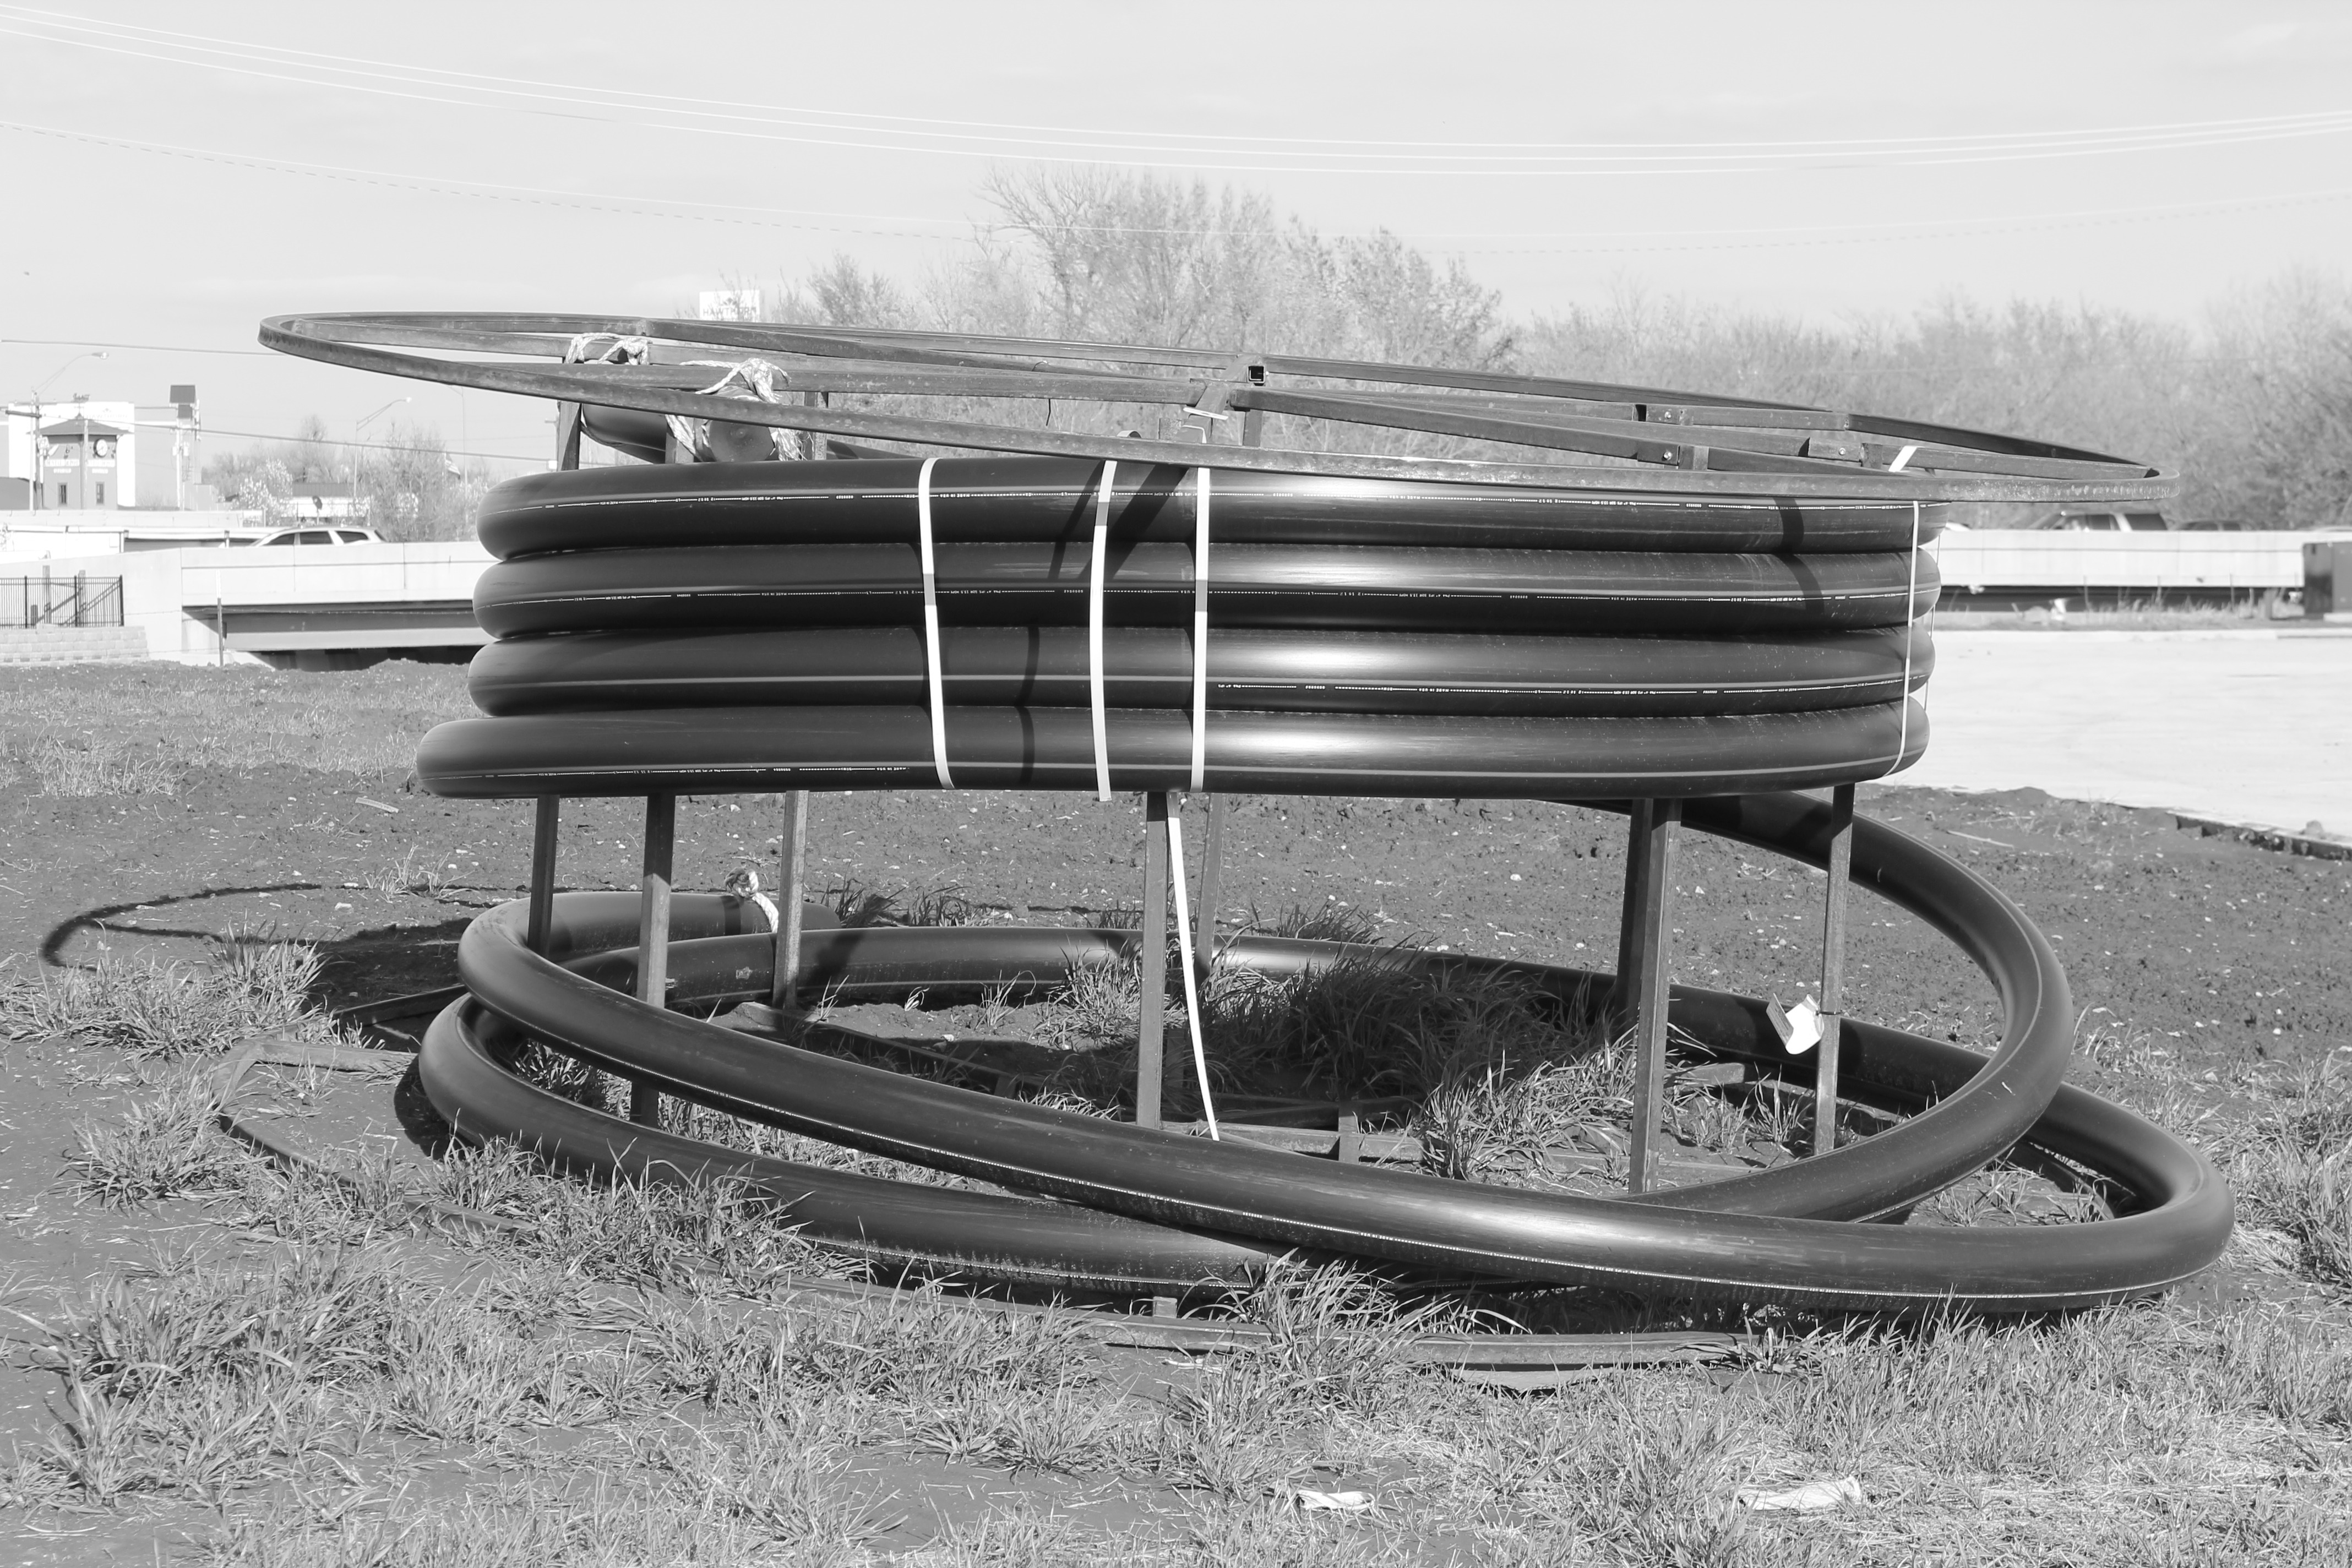
black and white, boat, wheel, cable, vehicle, industrial, electricity, monochrome, motorboat, coil, reel, spool, power, roll, rolled, electric, watercraft, connection, cabling, conductor, monochrome photography, watercraft rowing